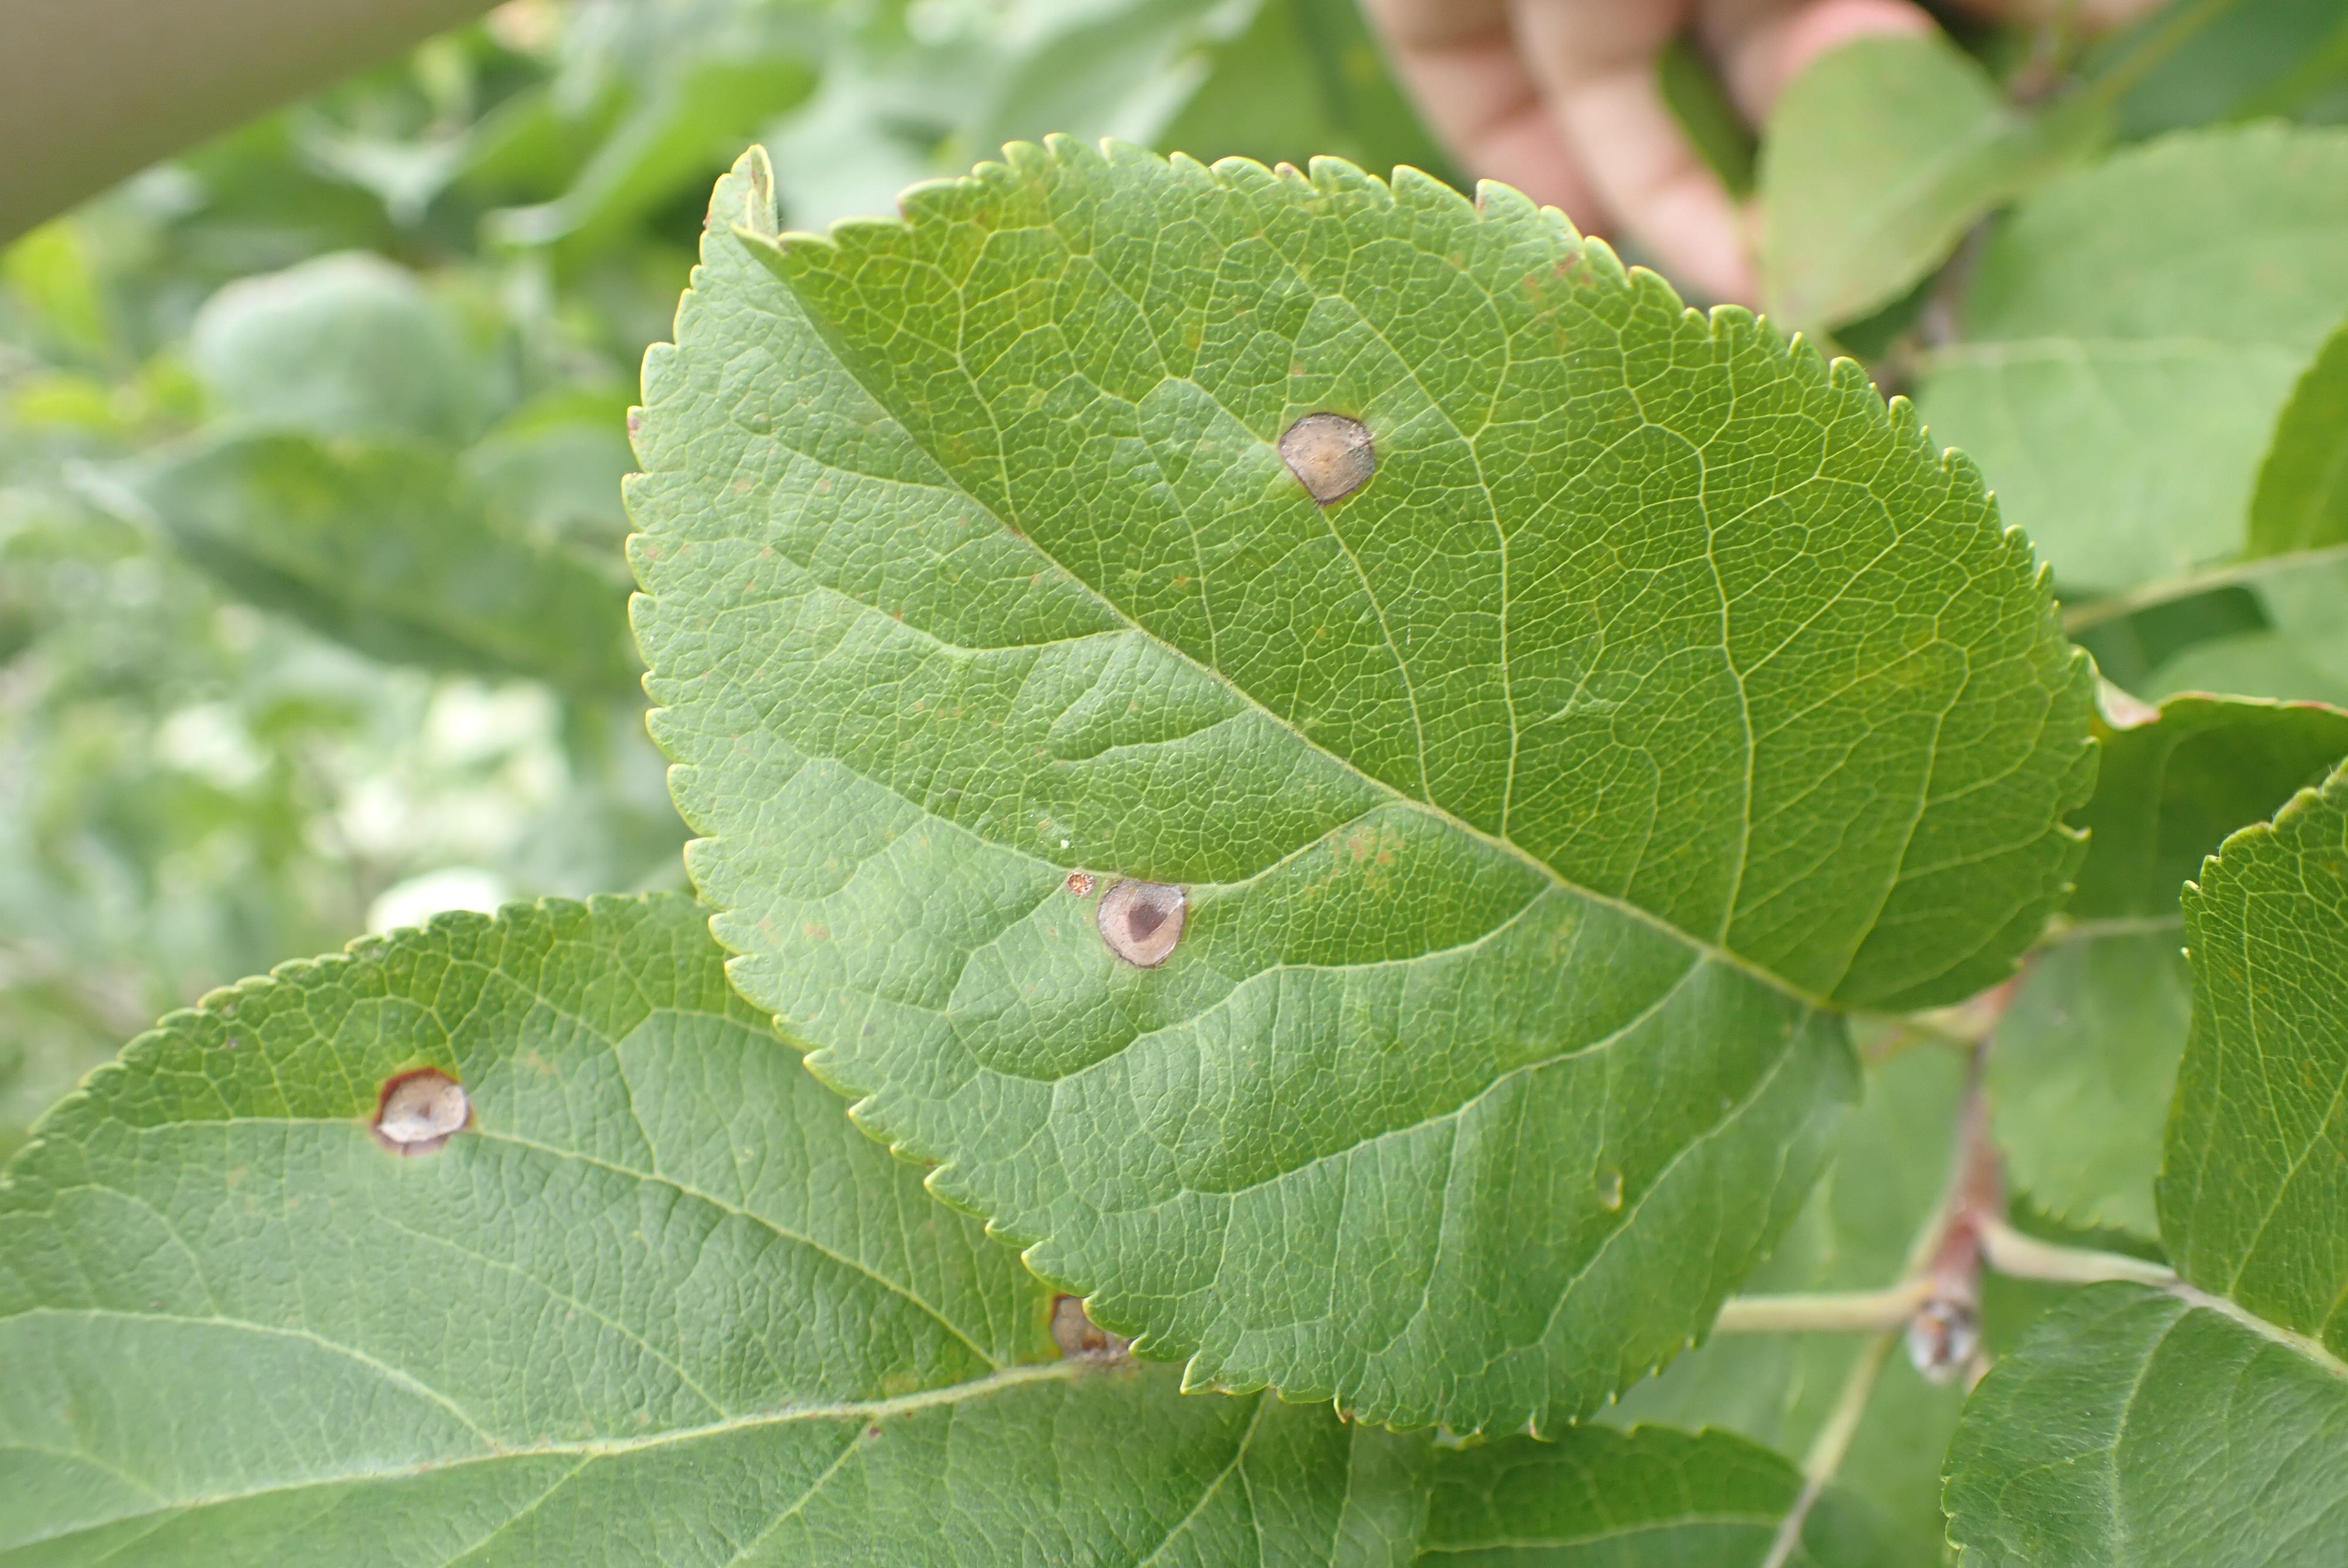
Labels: frog_eye_leaf_spot